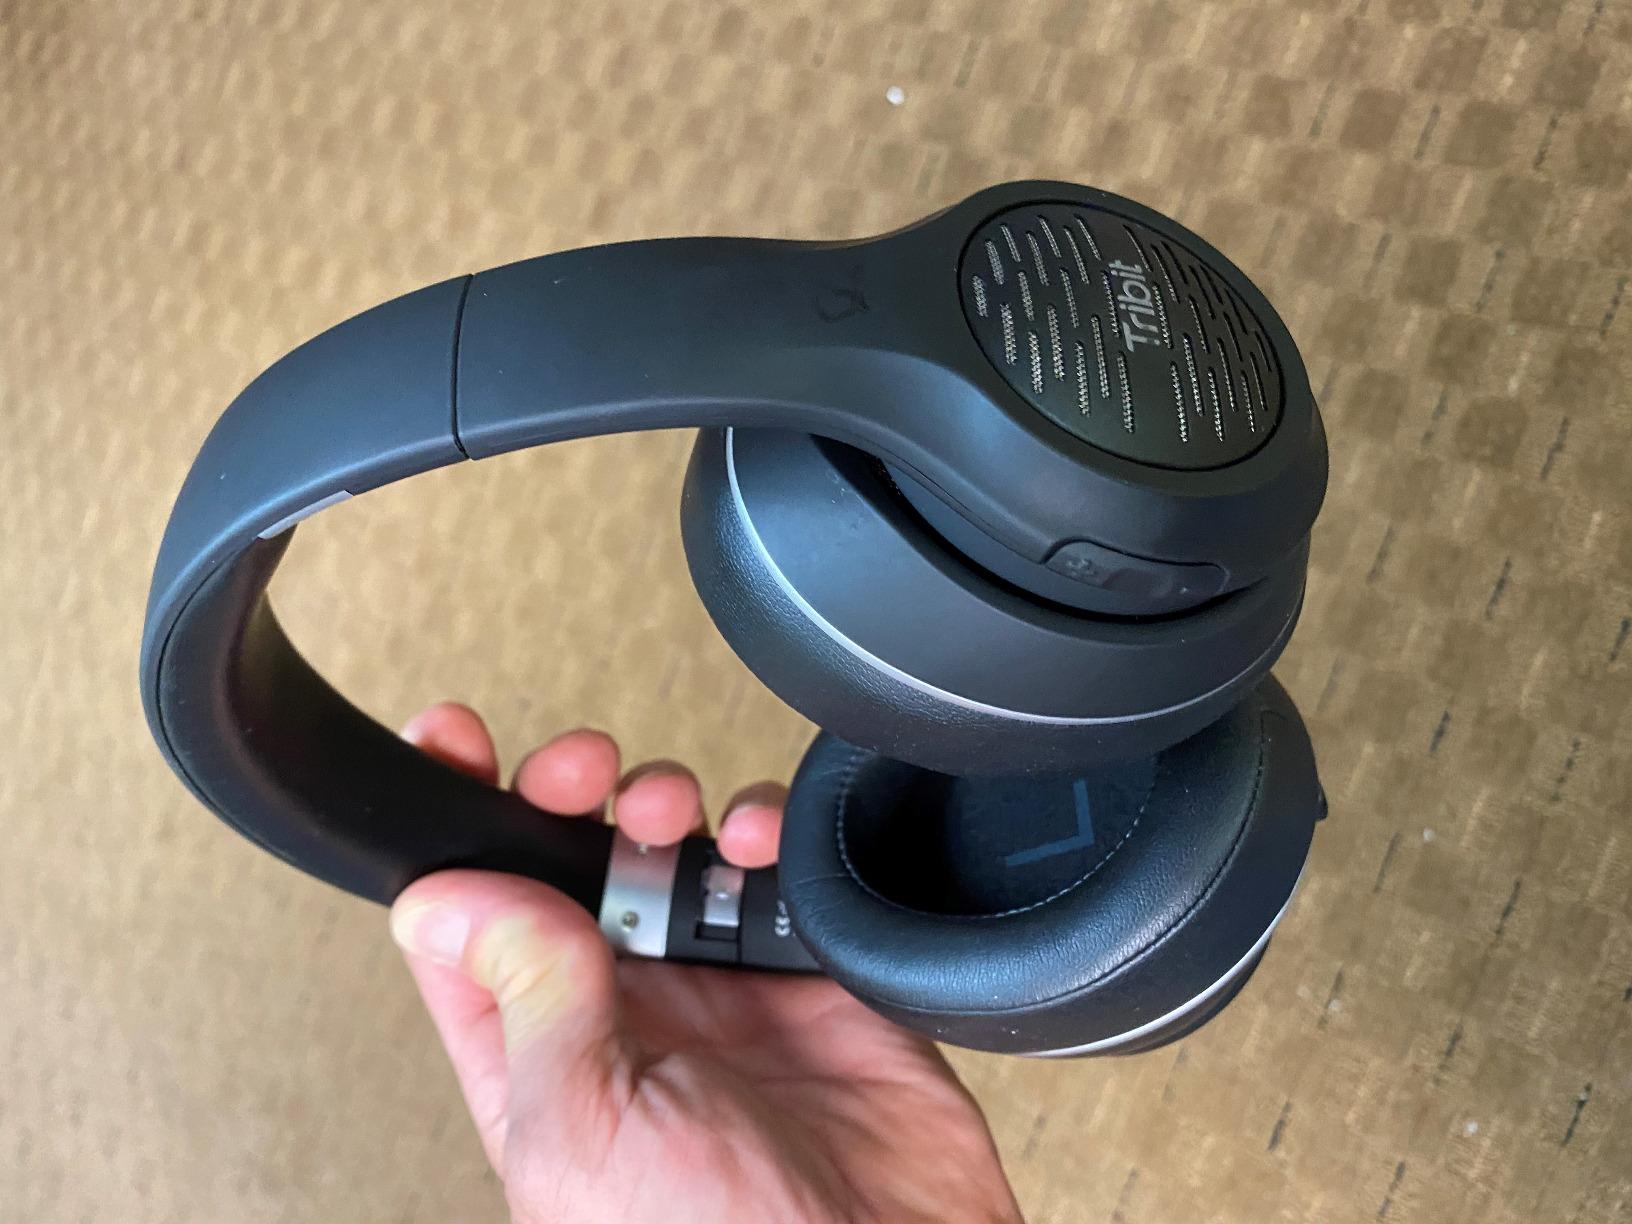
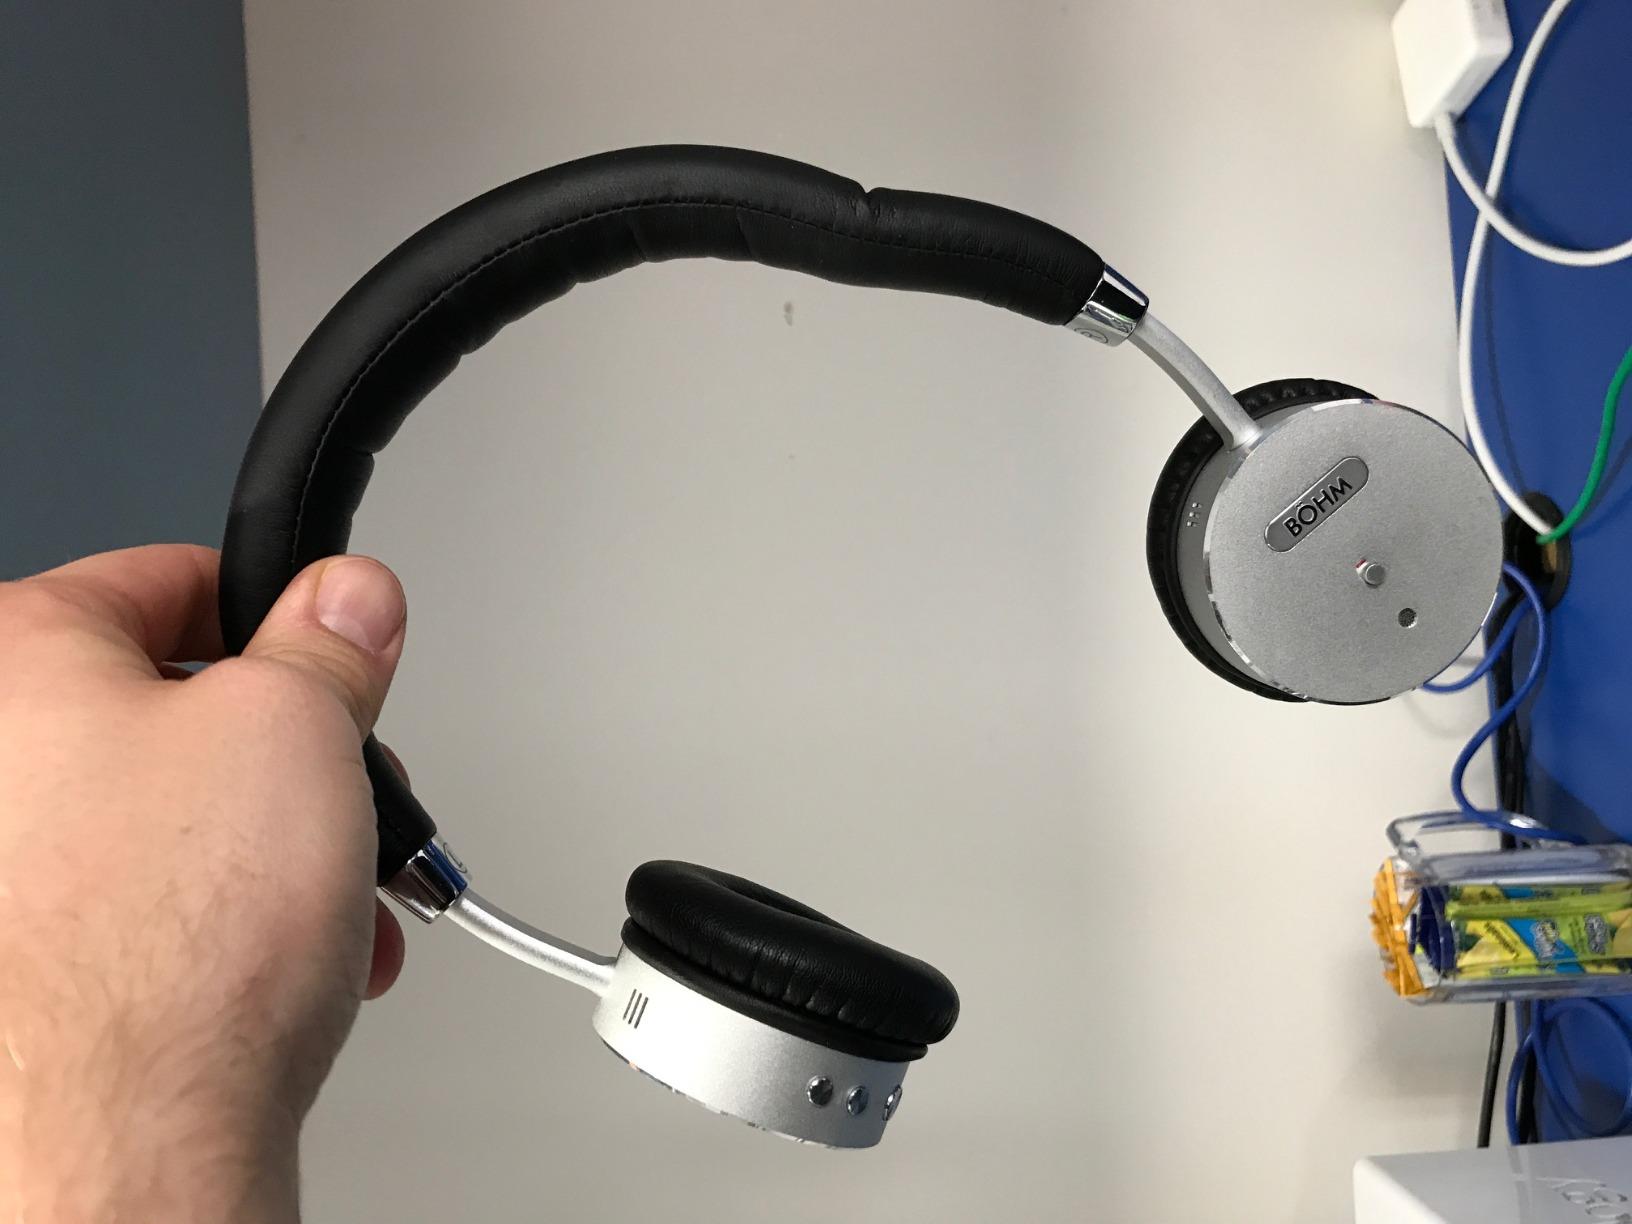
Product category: headphones
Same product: no